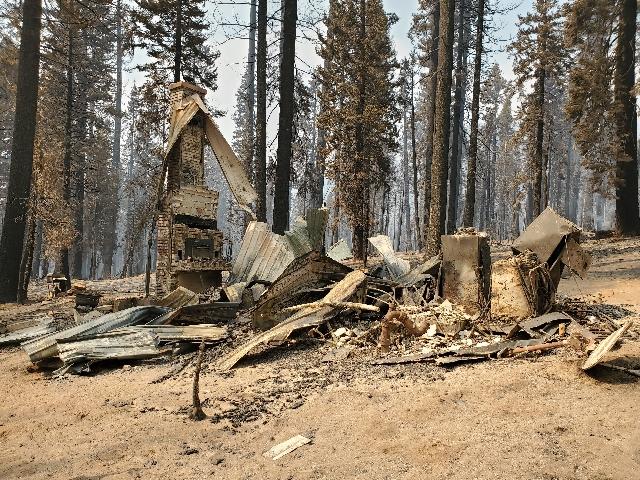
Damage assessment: destroyed